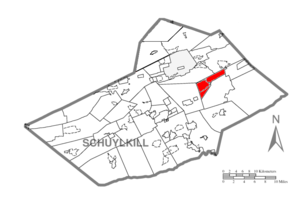
Schuylkill Township est un township situé à l'est du comté de Schuylkill, en Pennsylvanie, aux États-Unis. En 2010, il comptait une population de 1 129 habitants.